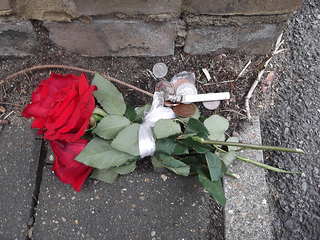
Flower: rose